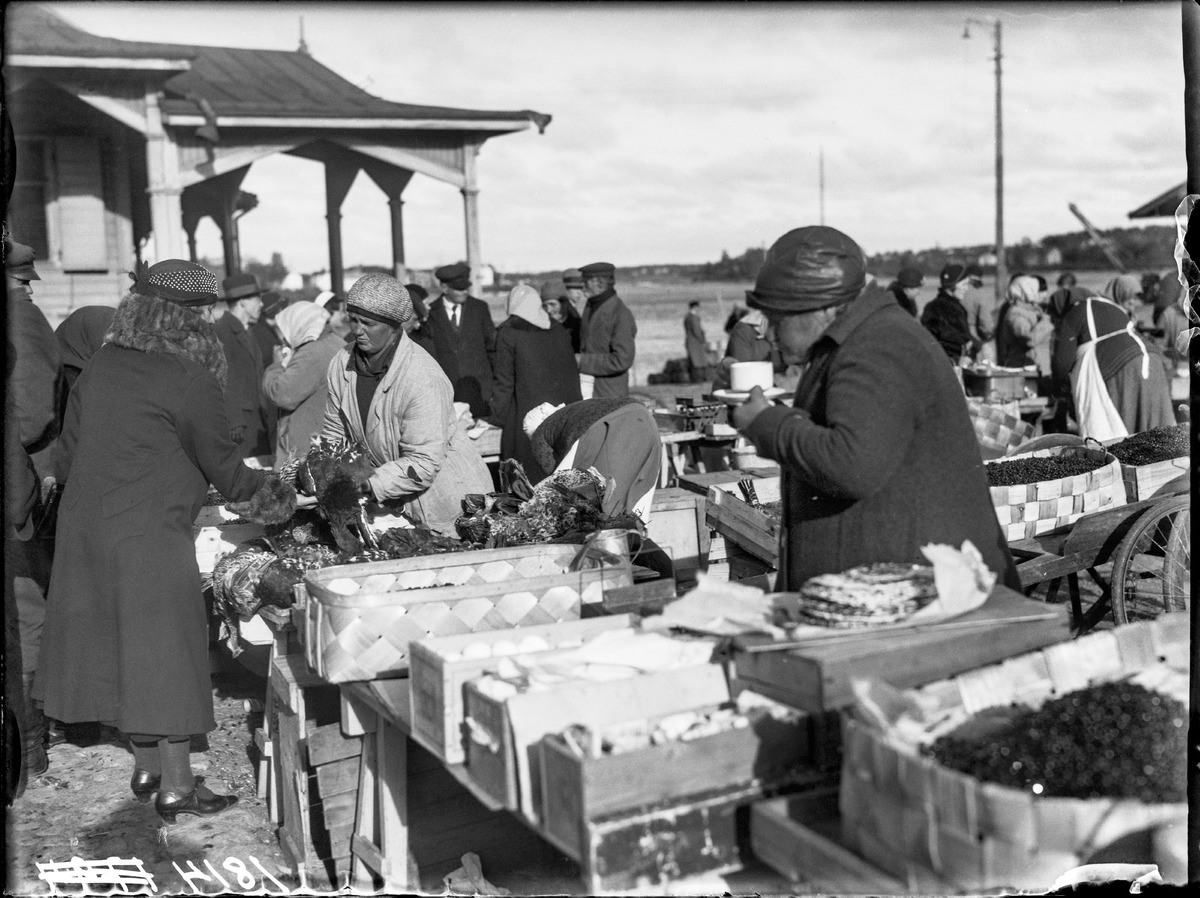
Syystuotteiden kauppaa Oulun kauppatorilla
Selling of autumn produce at Oulu market square
sisällön kuvaus: Syystuotteiden kauppaa Oulun kauppatorilla 2.10.1933. content description: Selling of autumn produce at Oulu market square on October 2, 1933.
Vuosi: 1933
Paikka: Suomi, Oulu, Suomi, Pohjois-Pohjanmaa, Oulu
Aiheet: Oulun kauppatori; Oulun tori; kauppa; kauppiaat; torikauppiaat; torit; ulkokuva; Oulu market square; market squares; sellers; customers